217th Rifle Division

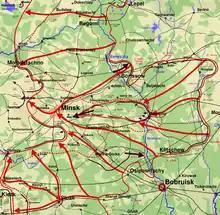
Minsk Offensive. Note initial position of 48th Army at Bobruisk.

During June 29-30 the 48th Army regrouped its forces and created a pursuit grouping consisting of the 29th and 53rd Corps with the objective of liberating the Belarusian capital. Minsk was cleared on July 3, trapping most of what remained of German 9th and 4th Armies. In the course of the offensive to this point the 217th, which had already reached Baranovichi, had officially accounted for 48 tanks and self-propelled guns destroyed; 32 mortars, 76 motor vehicles, 2,000 rifles and 300 grenades taken as trophies; plus 3,700 German soldiers and officers killed and 1,500 prisoners. The commander of 29th Corps recommended Colonel Massonov be made a Hero of the Soviet Union for his leadership and courage. As the offensive continued the division liberated the village of Svisloch, near Grodno. Massonov was advised on July 10 that he would be promoted to the rank of major general. Before this could be made official he was killed when his vehicle was blown up by a land mine on July 17. He was buried in Svisloch and was posthumously awarded the Gold Star on August 23. He was briefly replaced by the deputy commander of 29th Corps, Maj. Gen. Andrei Ivanovich Surchenko, but on July 31 Col. Grigorii Arkadevich Grigoryan took over command and led the division for the duration.